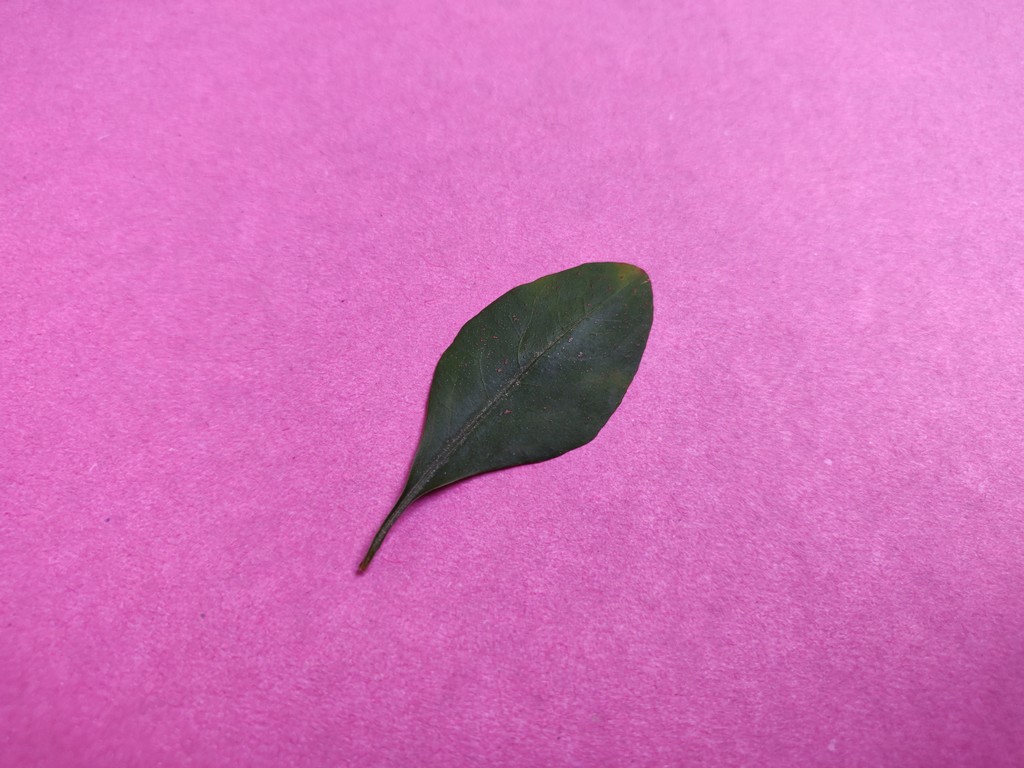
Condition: Unhealthy
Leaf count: single
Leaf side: front